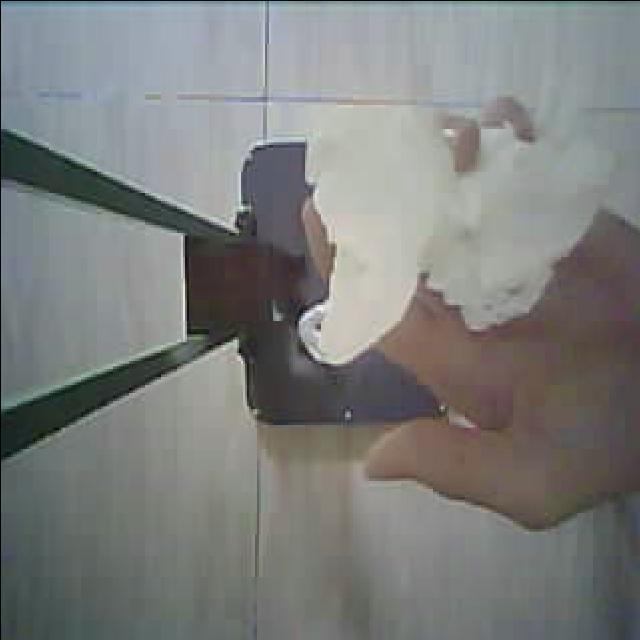
Label: tissues